203rd Military Intelligence Battalion

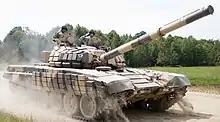
Russian T-72 with NGIC markings on the 203rd's test track.

The units intelligence products closely support and collaborate with civilian and military partners within the Intelligence Community, counterparts within the Five Eyes, as well as allies and partners such as South Korea.